Takeo Hiranuma

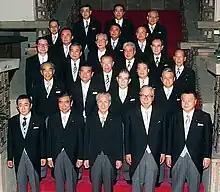
With members of Murayama Reshuffled Cabinet (at the Prime Minister's Official Residence on August 8, 1995)

In 1986, Hiranuma led an intra-LDP revolt against Prime Minister Yasuhiro Nakasone's decision to fire his education minister Masayuki Fujio after several statements that offended Chinese, Koreans and other Asians. Hiranuma publicly attacked Nakasone for making concessions and groveling to foreign governments.